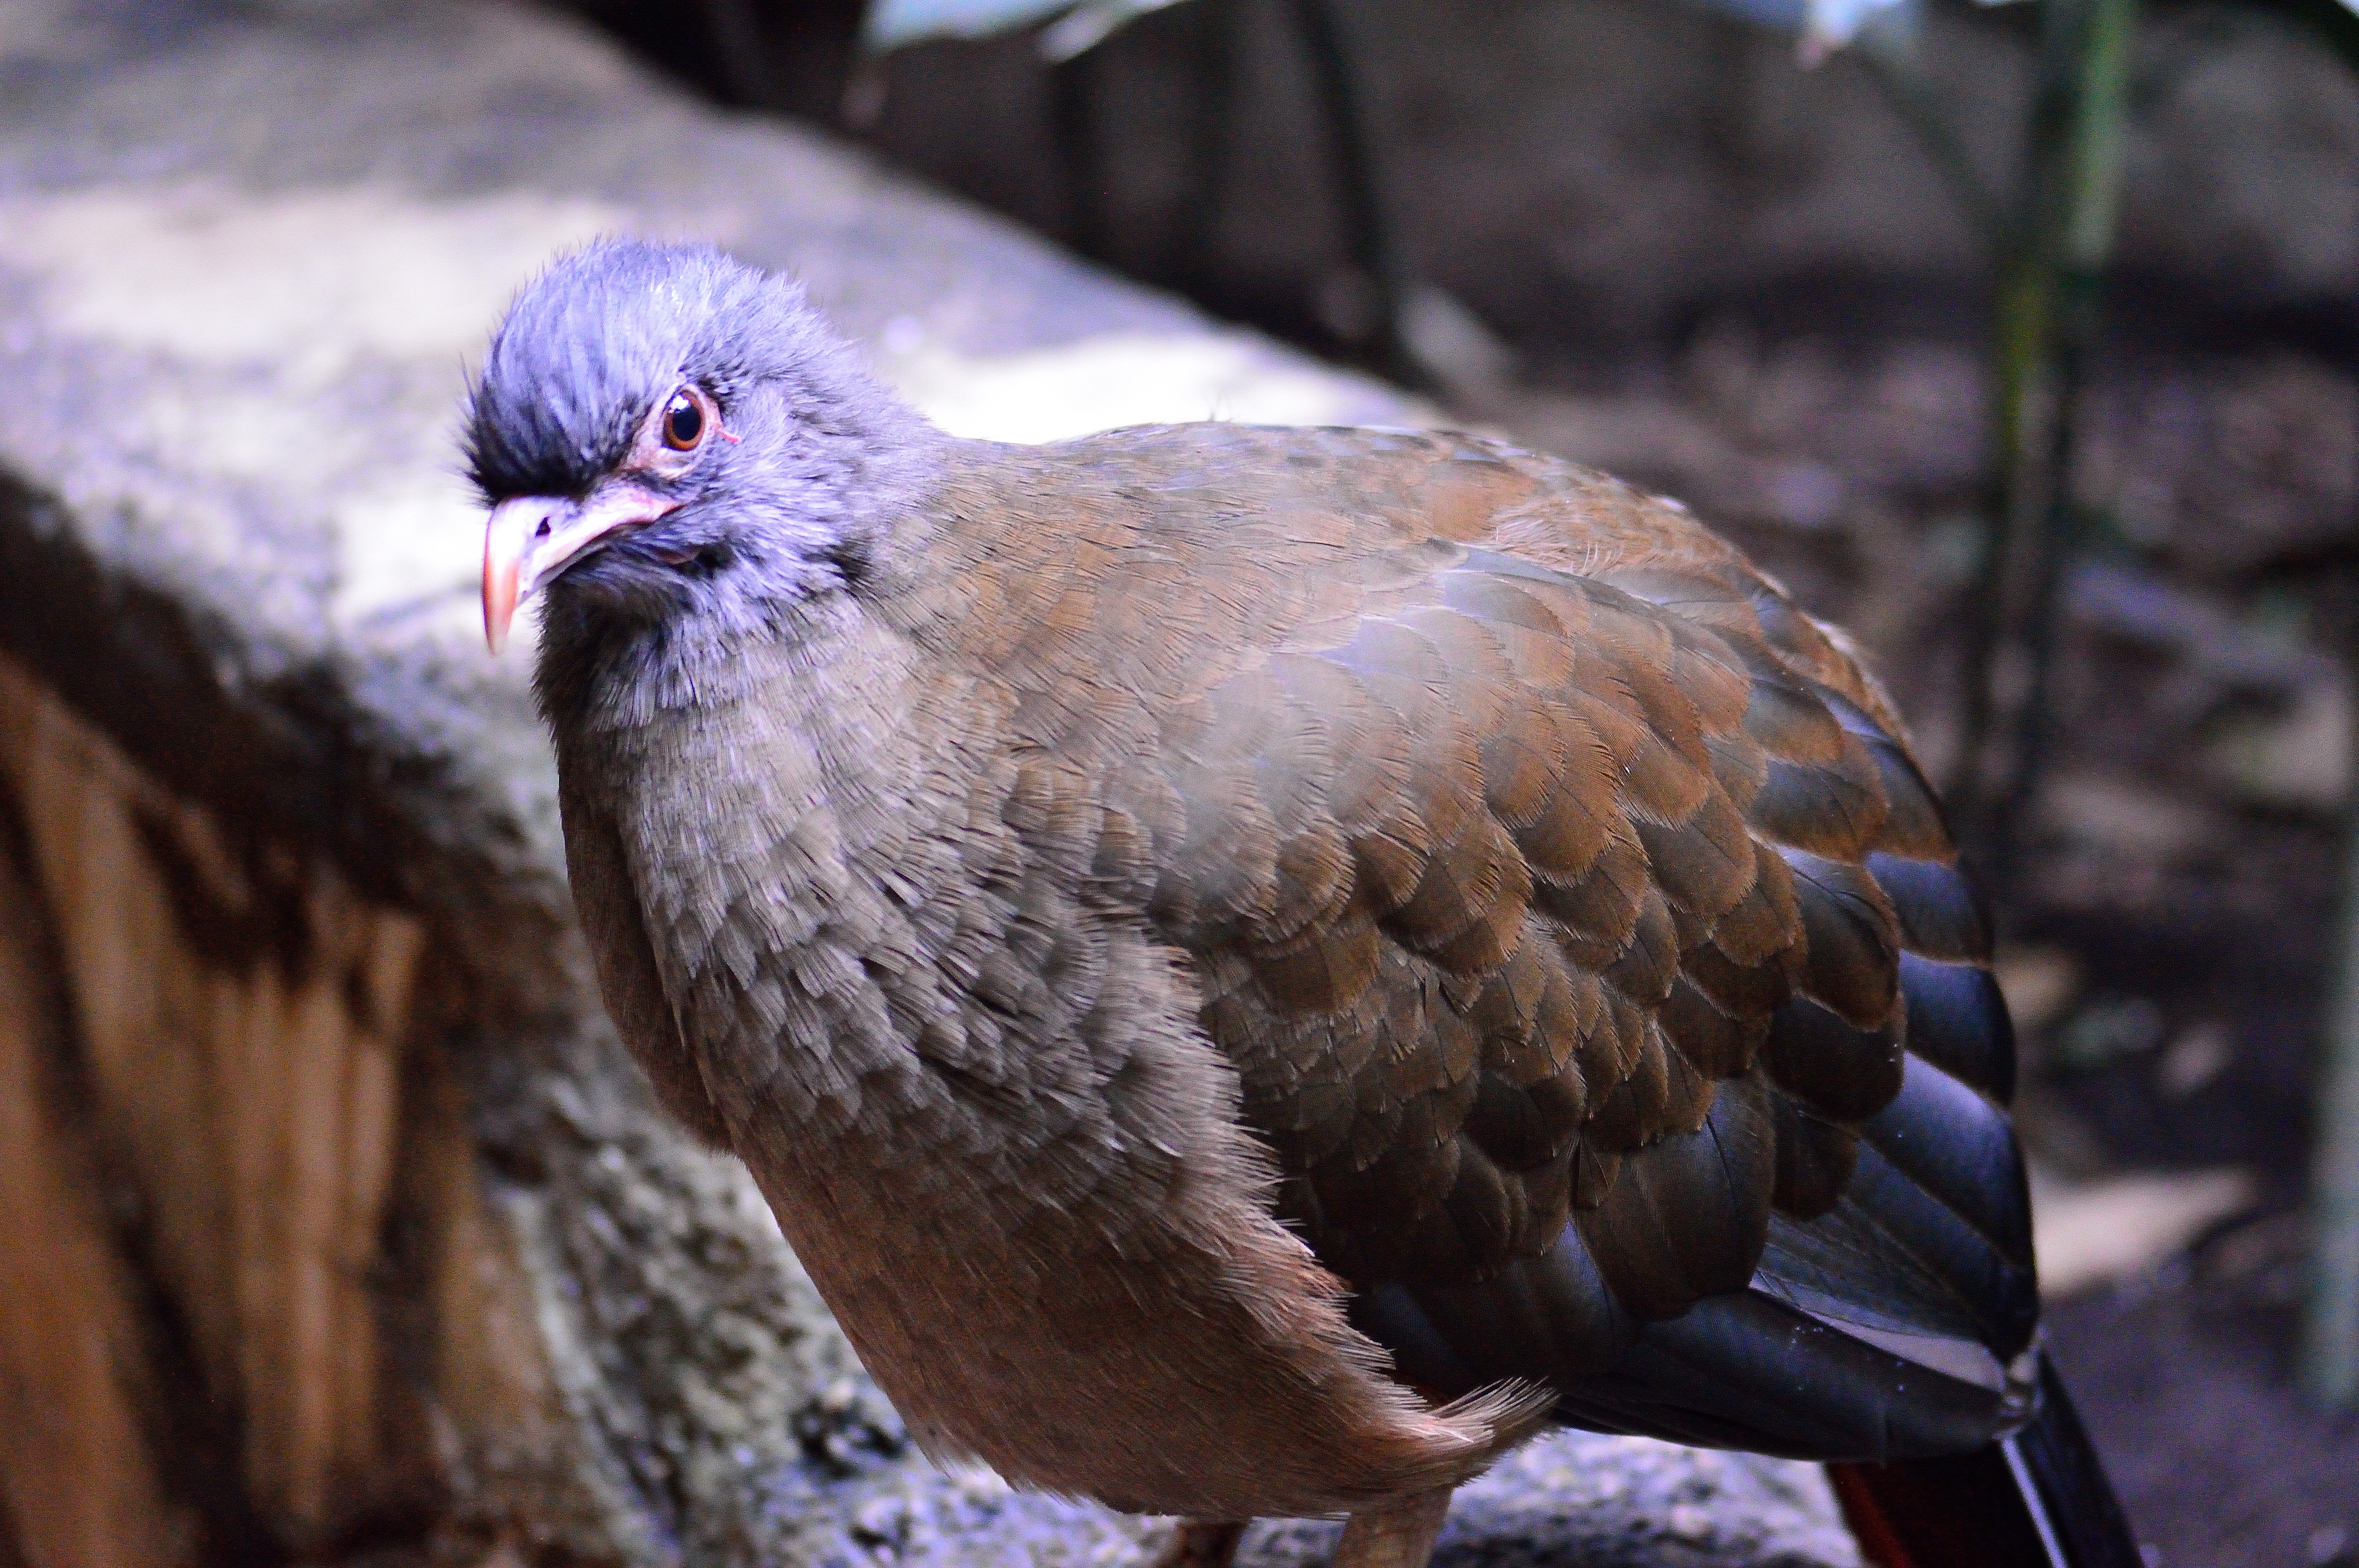
nature, outdoor, wilderness, bird, wing, animal, fly, wildlife, wild, beak, mammal, freedom, feather, avian, fauna, majestic, close up, wings, vertebrate, creature, exotic, pigeons and doves, speckled pigeon